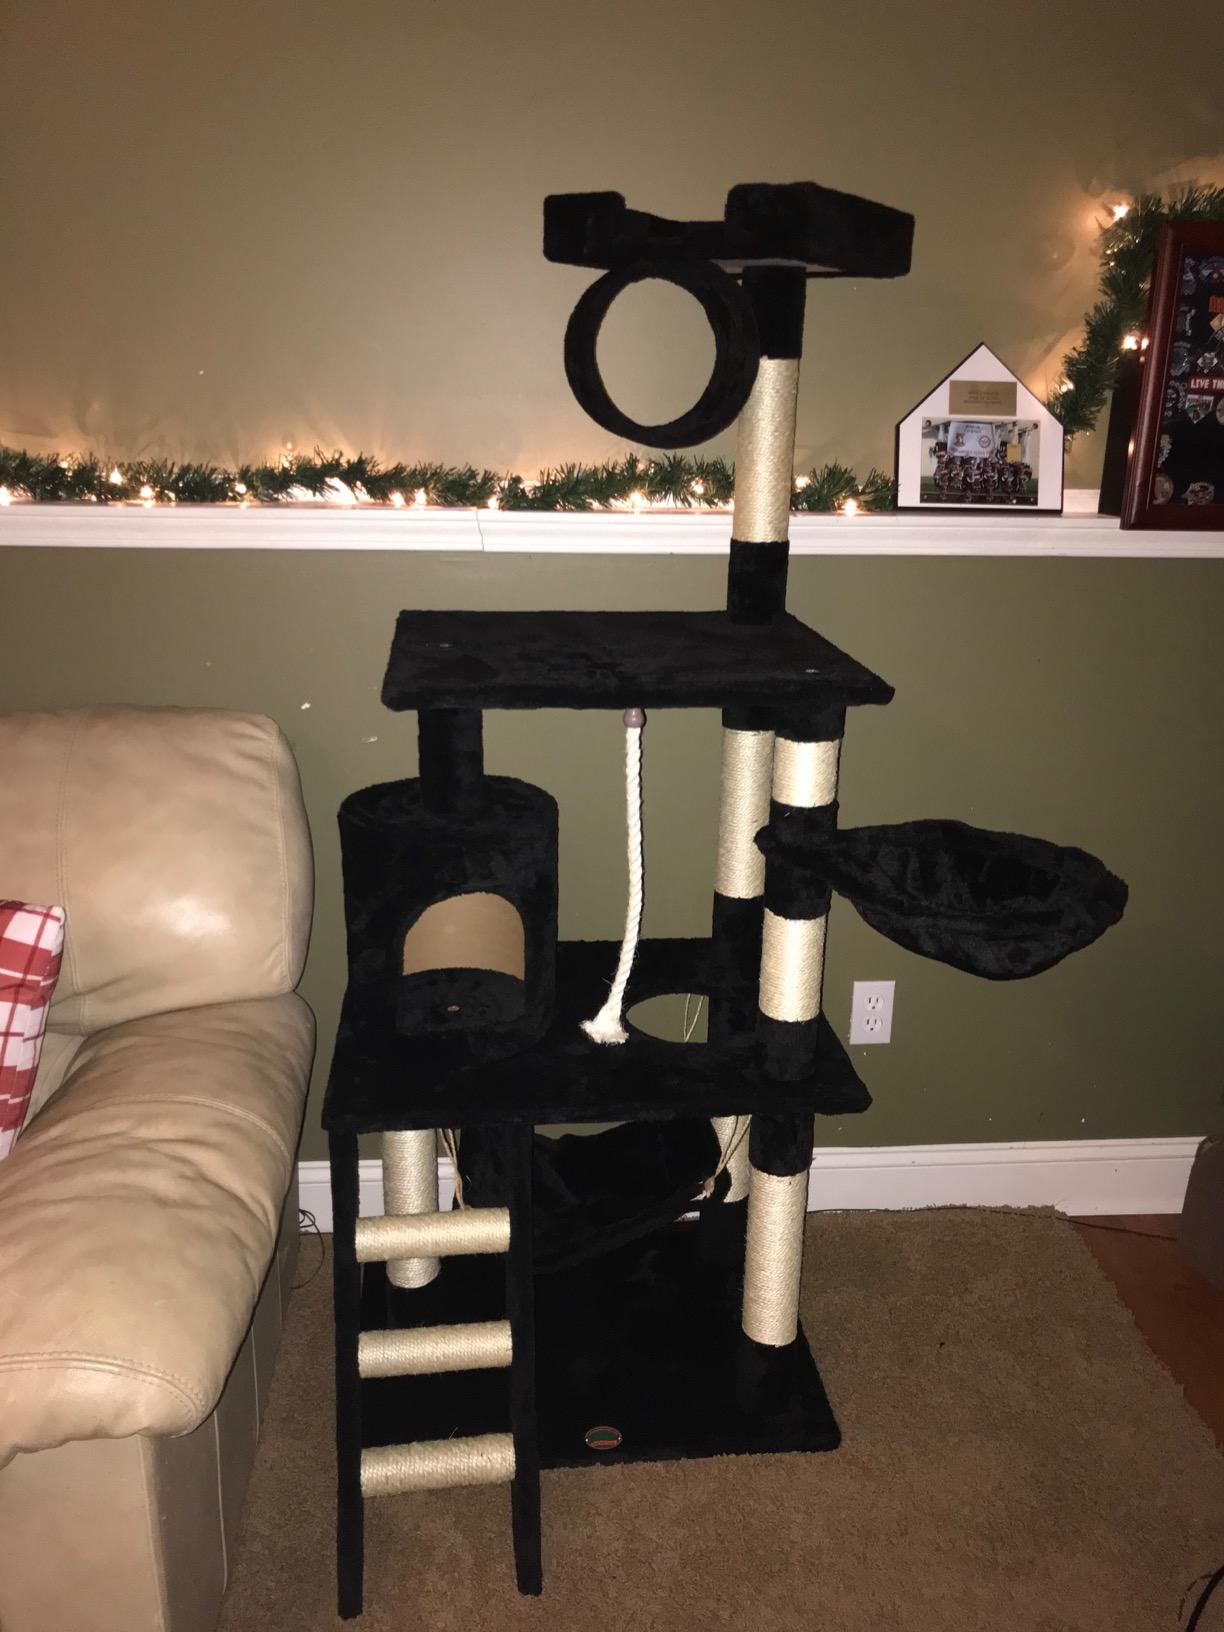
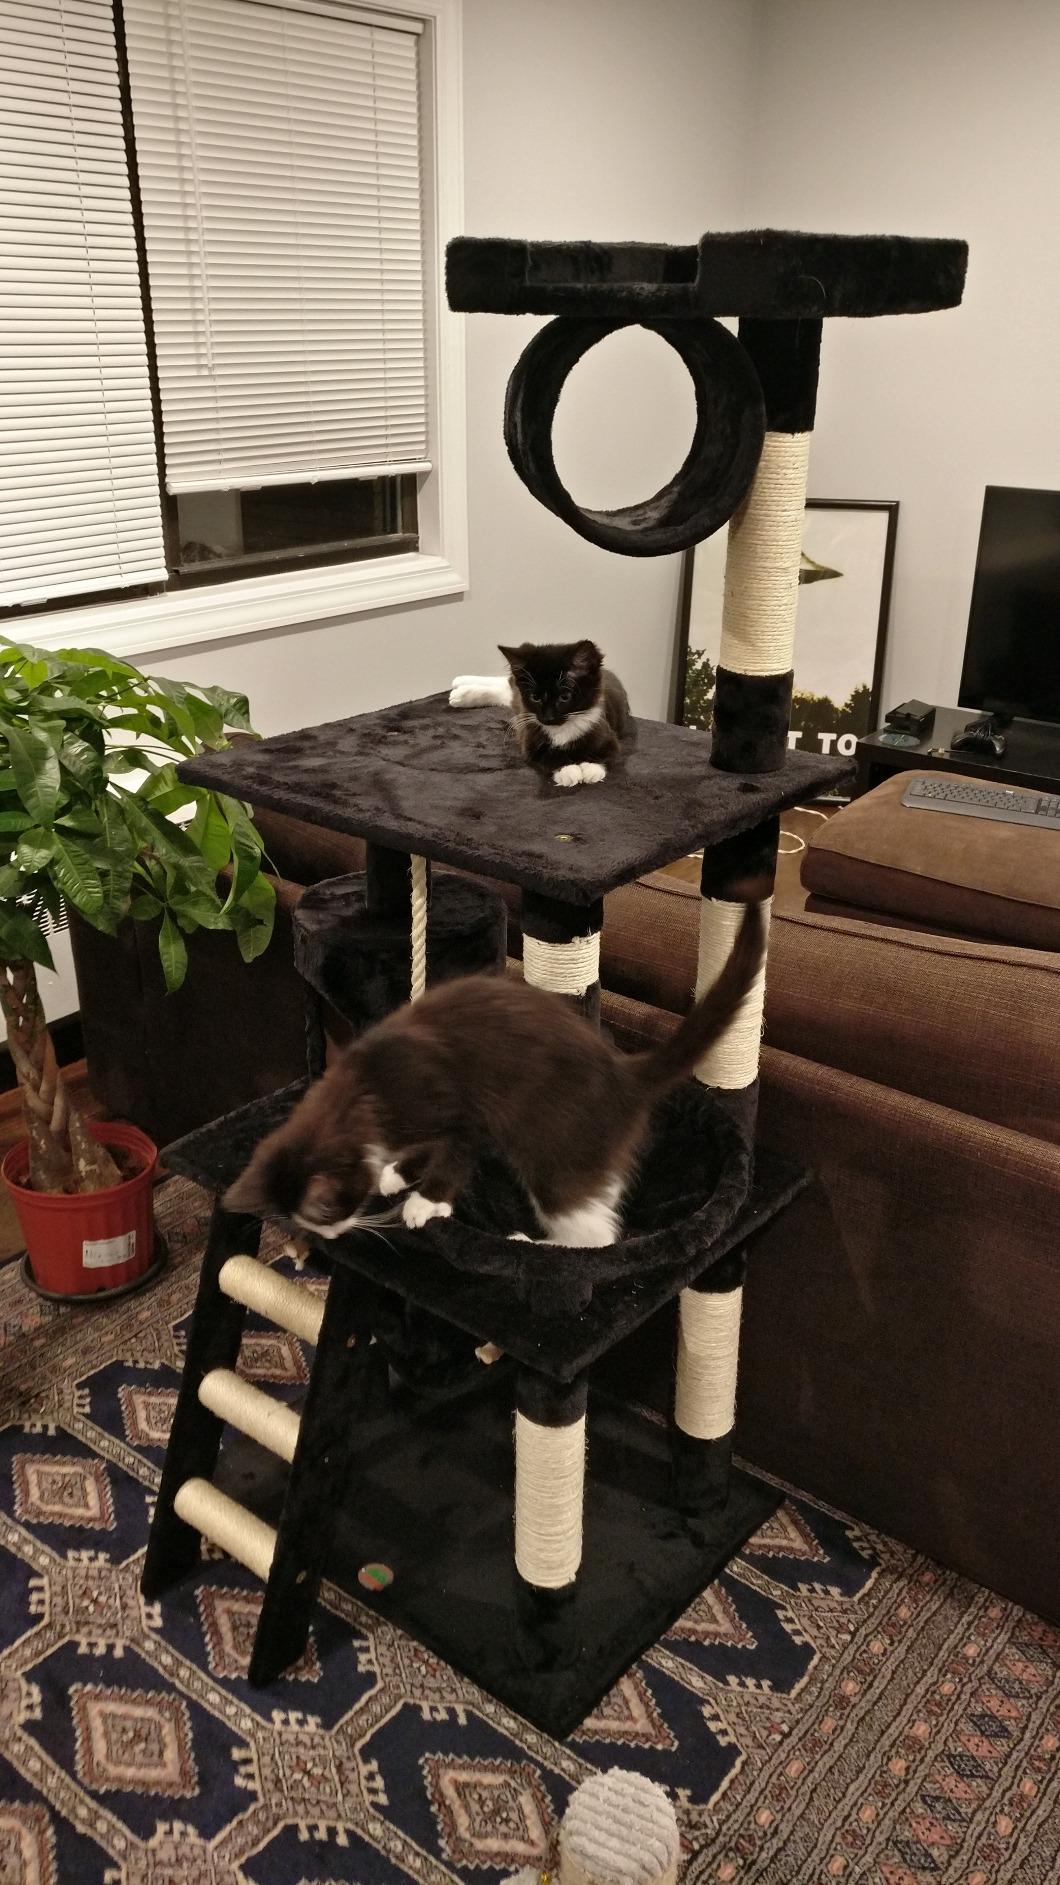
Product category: items_cat tree
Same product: yes